Don Fellows

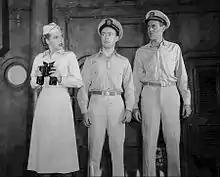
Fellows (center) as Ensign Pulver with Patricia Ferris and Henry Fonda in "Mister Roberts" on Broadway

Don Fellows (December 2, 1922 – October 21, 2007) was an American actor known for his roles in British theater and television.